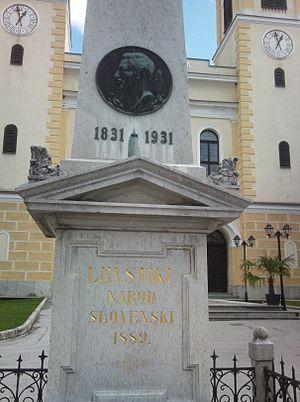
Fran Levstik, né le 28 septembre 1831 à Velike Lašče et mort le 16 novembre 1887 à Ljubljana, est un écrivain, activiste, dramaturge et critique littéraire slovène.